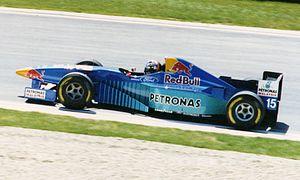
La Sauber C15 est la monoplace de Formule 1 engagée par l'écurie Sauber lors de la saison 1996 de Formule 1. Elle est pilotée par l'Anglais Johnny Herbert, en provenance de Benetton Formula et l'Allemand Heinz-Harald Frentzen qui effectue sa troisième saison avec l'écurie suisse. Le pilote essayeur est l'Argentin Norberto Fontana. La C15 est mue par un moteur V10 Ford-Cosworth alors qu'elle utilisait un moteur V8 l'année précédente.